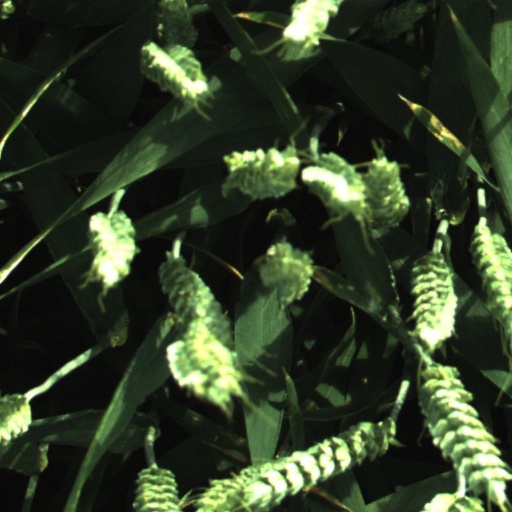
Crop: wheat